YPR-765

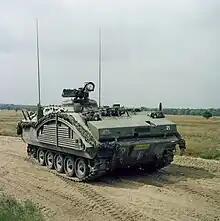
The multi-role YPR-765 PRCO-C model armed with .50-caliber Browning M2HB heavy machine gun.

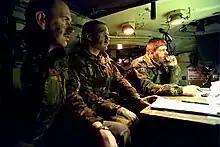
Rear compartment inside one of the YPR-765 PRCO-C series command vehicles

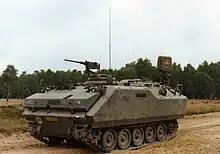
YPR-765 PRRDR battlefield surveillance vehicle

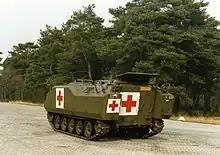
YPR-765 PRGWT battlefield ambulance with provision for four litters

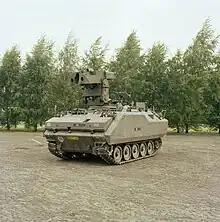
The YPR-765 PRAT anti-tank vehicle equipped with a twin-TOW missile launcher by Emerson. The launcher is raised and in firing position; when stowed, the turret is folded down, rotated and aimed towards the rear of the vehicle to reduce its height.

More than 100 YPR-765s of the Royal Netherlands Army were active in Bosnia and Herzegovina as part of the Dutch troops that participated in the Stabilisation Force in Bosnia and Herzegovina.